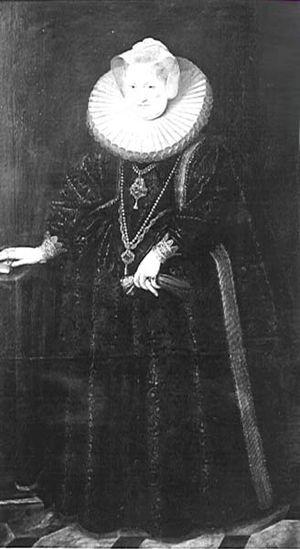
Sophie de Brandebourg est une princesse de Brandebourg qui fut, par alliance, Électrice de Saxe. À partir de 1591, et durant toute la minorité de son fils Christian II, elle exerça la régence en Saxe.